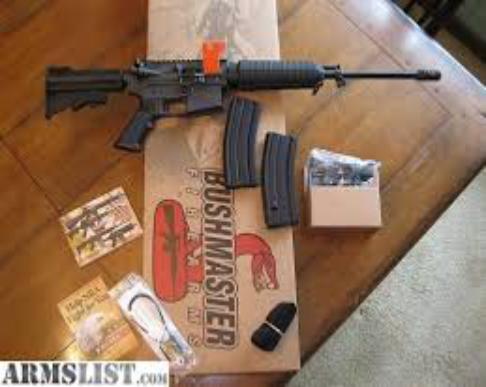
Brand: Bushmaster
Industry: Others